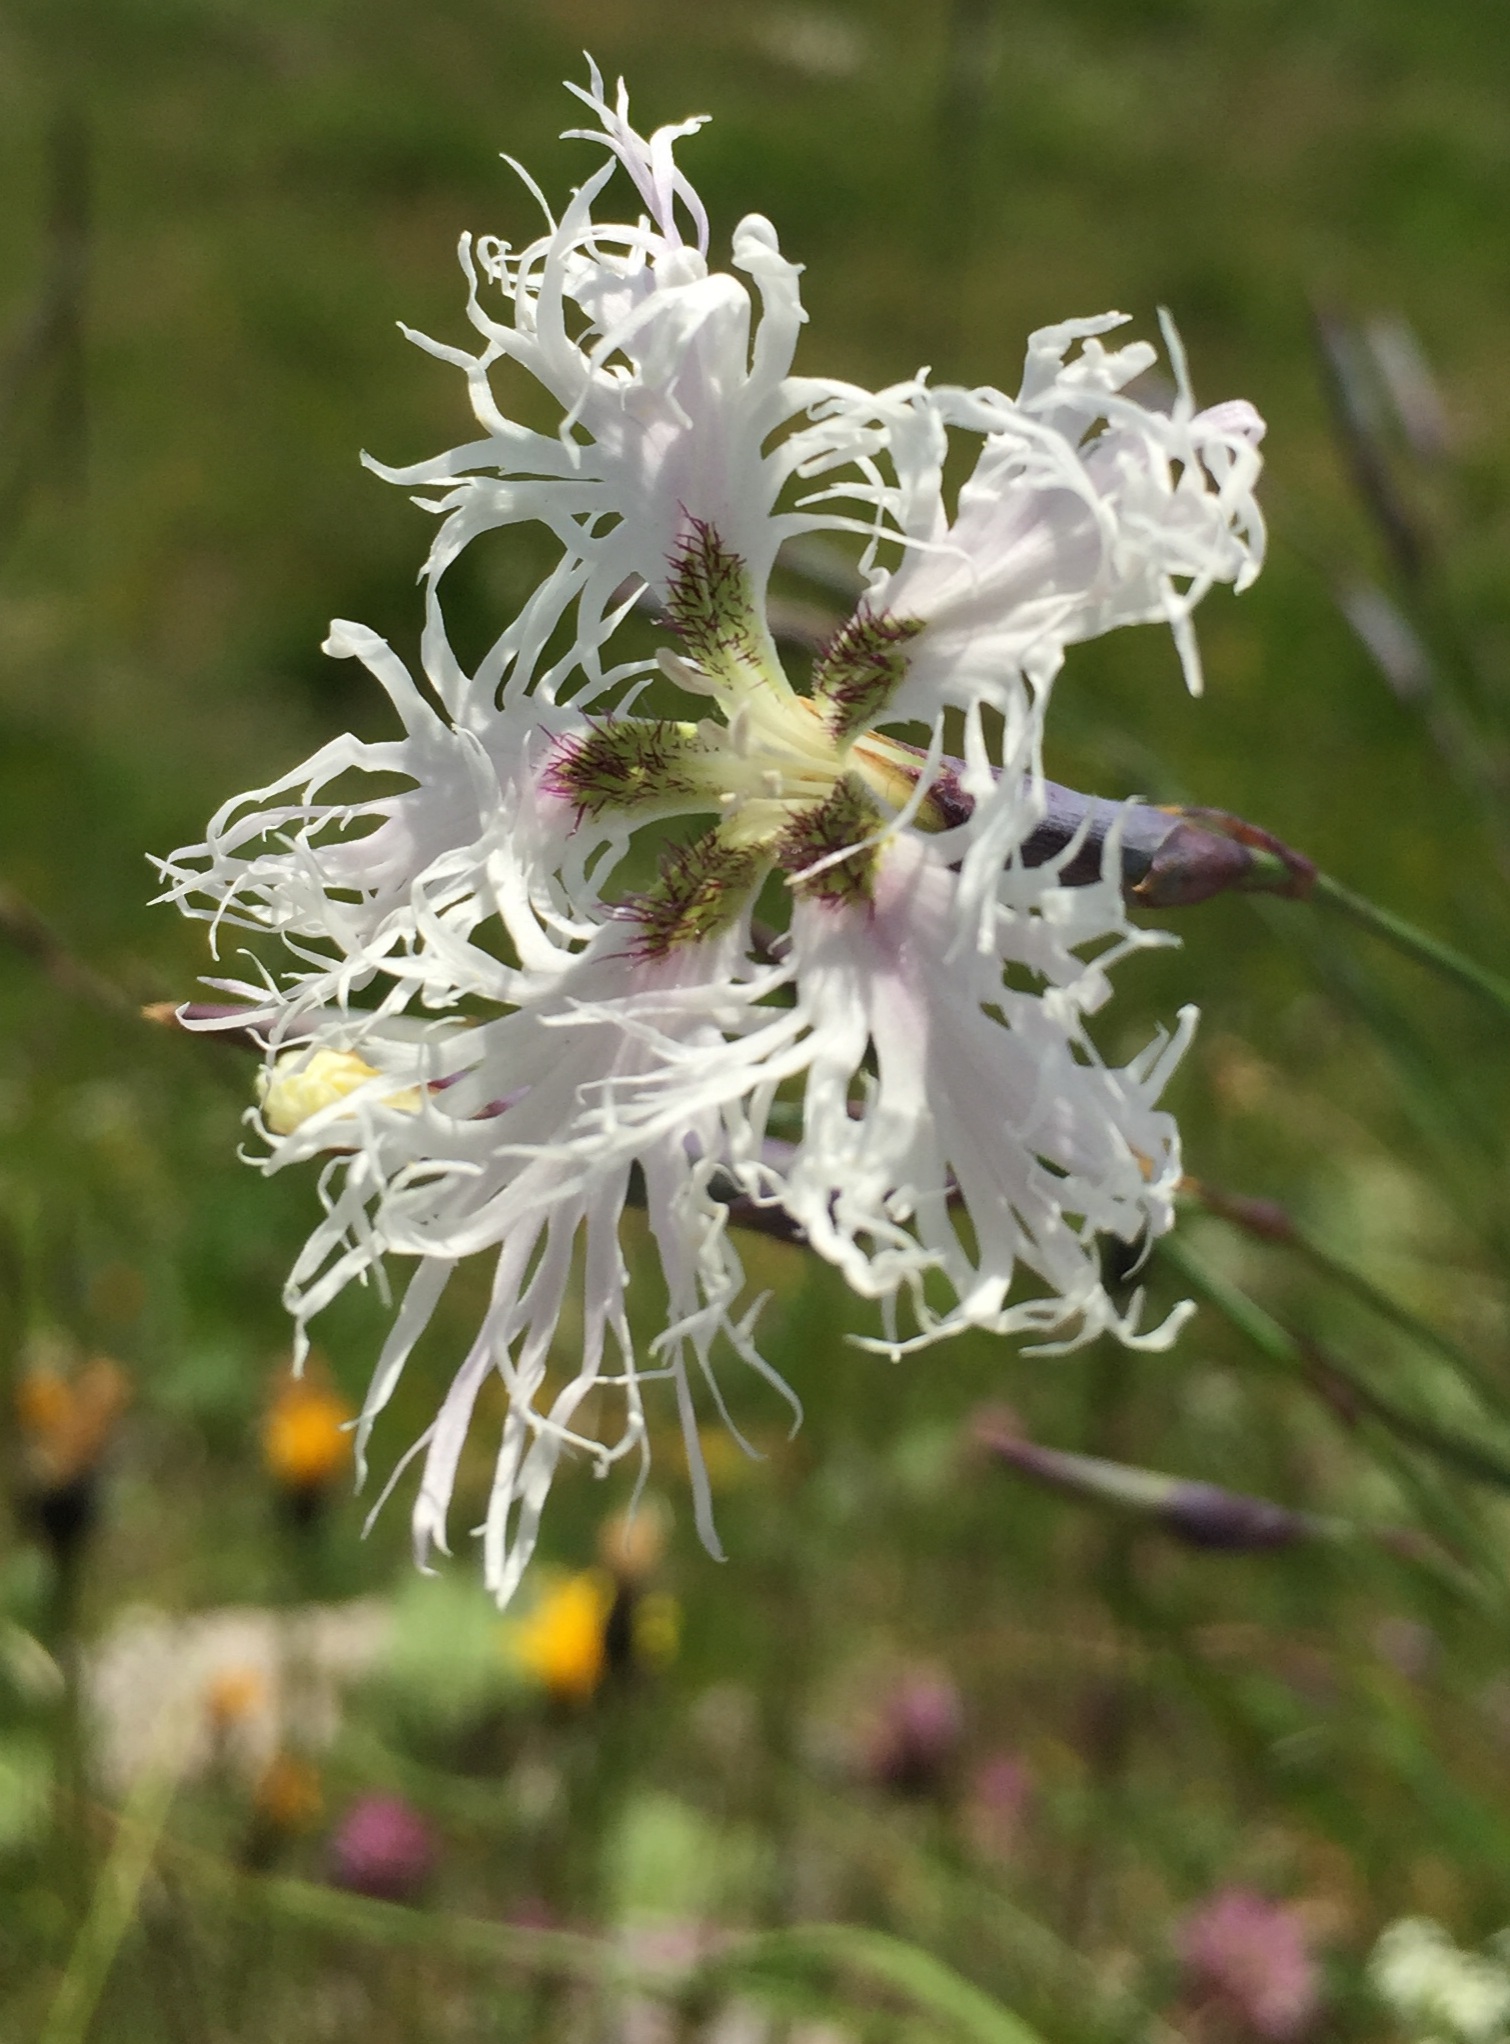
blossom, plant, white, meadow, flower, bloom, herb, botany, flora, wild flower, wildflower, shrub, flowering plant, alpine flower, federnelke, land plant, branched asphodel